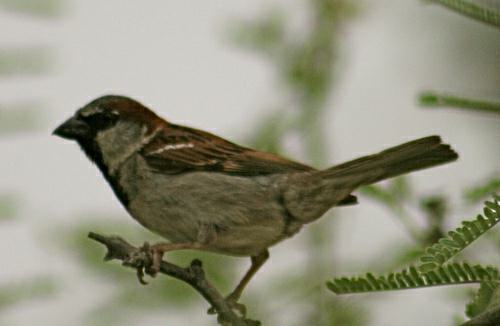
A photo of a black throated sparrow